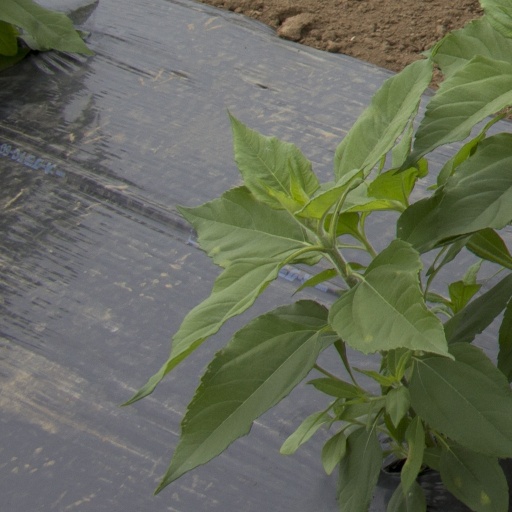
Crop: Jerusalem artichoke